Katy Perry

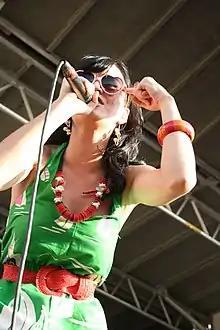
Katy Perry performing on the Warped Tour 2008

Perry released her first single with Capitol, "I Kissed a Girl", on April 28, 2008, as the lead single from "One of the Boys". The first station to pick up the song was WRVW in Nashville, who were inundated with enthusiastic calls the first three days they played it. The track topped the US "Billboard" Hot 100 on July 5, 2008, and remained number one for seven consecutive weeks. "I Kissed a Girl" created controversy among both religious and LGBT groups. The former criticized its homosexual theme, while the latter accused her of using bi-curiosity to sell records. In response to speculation that her parents opposed her music and career, Perry told MTV News that they had no problems with her success.